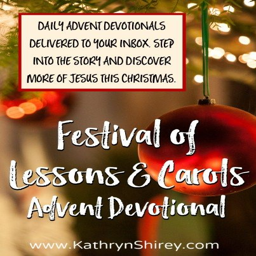
step into the story and discover more of builder western christian holiday .